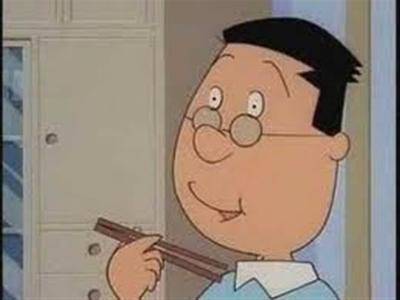
回答: そういえば今日、仕事で7億円の損害を出したんですよ~